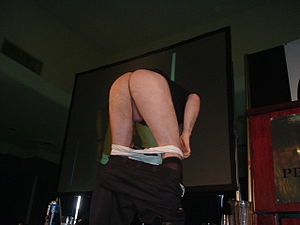
Moone
Kunstneren Jello Biafra mooner/måner til en koncert
Moone er at vise bagdel.